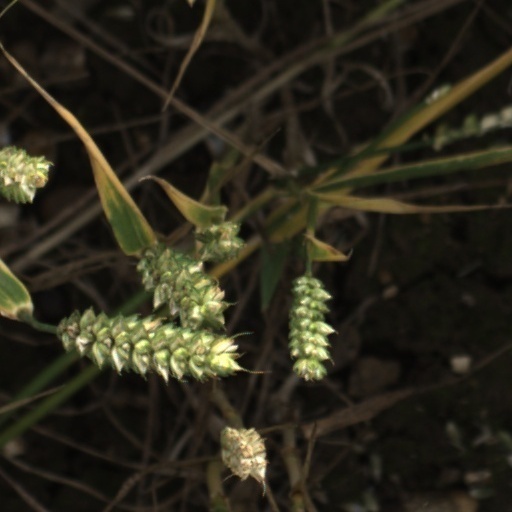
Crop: wheat